Neuschwanstein Castle

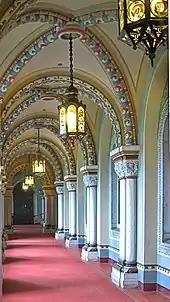
Corridor

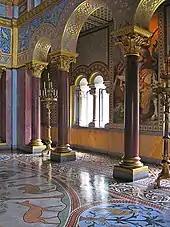
Throne Hall detail

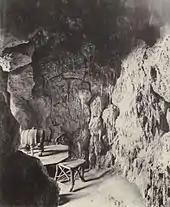
Grotto

Had it been completed, the palace would have had more than 200 interior rooms, including premises for guests and servants, as well as for service and logistics. Ultimately, no more than about 15 rooms and halls were finished. In its lower stories the accommodates administrative and servants' rooms and the rooms of today's palace administration. The King's staterooms are situated in the upper stories. The anterior structure accommodates the lodgings in the third floor, above them the "Hall of the Singers". The upper floors of the west-facing posterior structure are filled almost completely by the Throne Hall. The total floor space of all floors amounts to nearly .